Provisional People's Government of the Republic of Poland

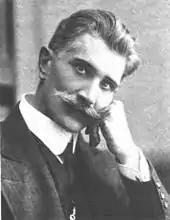
Ignacy Daszyński as interim Head of State

On 2 October 1918, Polish members of the Austro-Hungarian parliament, led by Daszyński, forwarded a historic motion demanding restoration of an independent Polish state. They also recognized that the "Polish question" was an international matter and requested Polish participation in the Paris Peace Conference, in order to negotiate the re-emergence of sovereign Poland. Daszyński gave his speech to the Austrian parliament on 3 October 1918, stating: